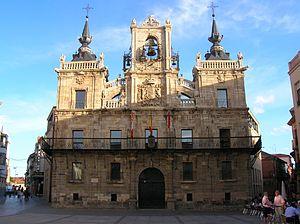
Astorga est une ville, chef-lieu du municipio du même nom et des comarques de Maragatería et de Tierra de Astorga, dans la province de León, communauté autonome de Castille-et-León, au nord-ouest de l'Espagne.